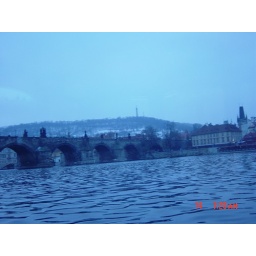
This river runs through many countries in Europe. The bridge is lined with imposing statues of saints